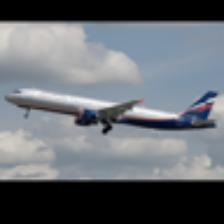
Label: NonHuman